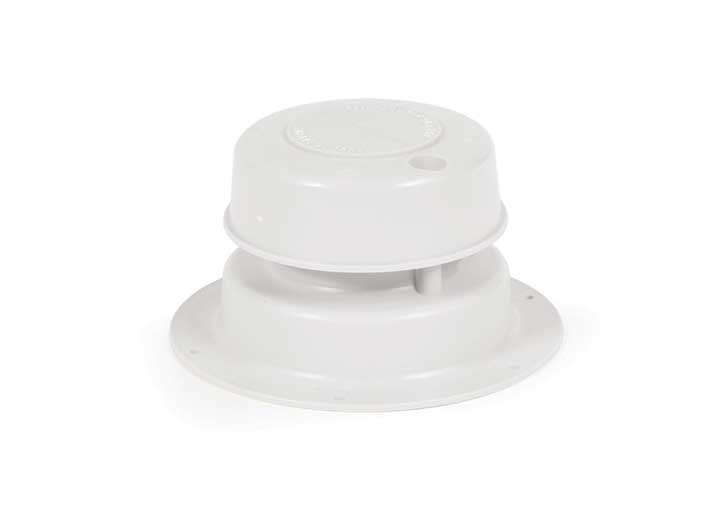
Camco 40032 Replace All Plumbing Vent Polar White Bulk
Brand: Camco
Camco Replace-ALL Plumbing Vent Only - White ALTERNATE PART #(S) 220498, 520011 RV PLUMBING VENT & CAP COLOR White FEATURES Camco Replace-ALL Plumbing Vent Only Color: Polar White Fits 1" to 2-3/8" O.D. Pipe Includes Vent Only EXTRA INFO Camco's Replace-ALL Plumbing Vent Kit lets you replace a damaged plumbing vent with a quality original factory replacement vent. It includes the vent only. UNIVERSAL Yes
Category: Vehicles & Parts > Vehicle Parts & Accessories > Vehicle Maintenance, Care & Decor